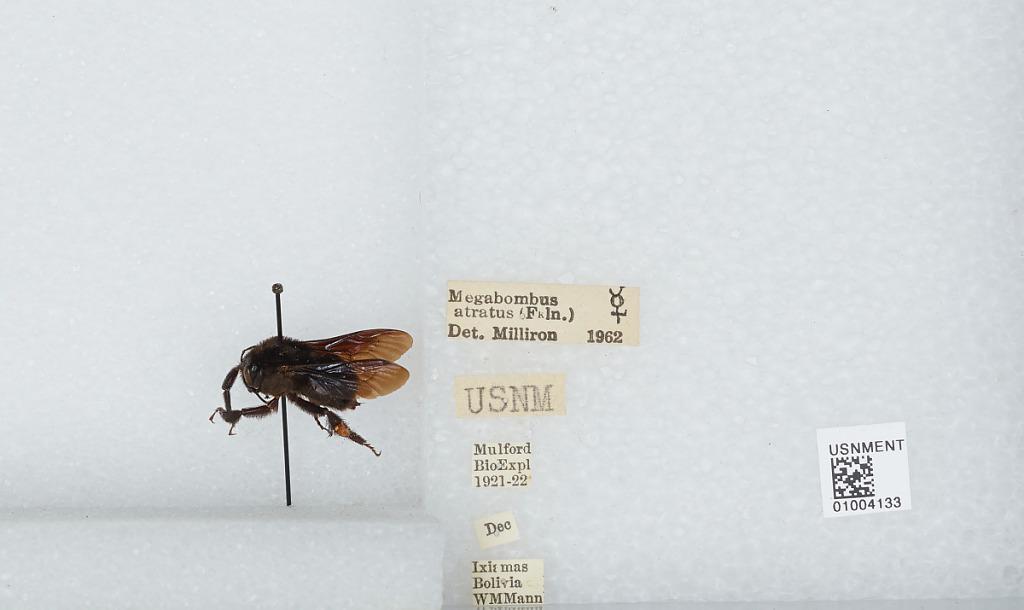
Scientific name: Bombus (Fervidobombus) atratus Franklin
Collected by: W. Mann
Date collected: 1921-12-
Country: Bolivia
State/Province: La Paz
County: Abel Iturralde
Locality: Ixiamas
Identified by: Milliron